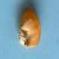
Maize quality: Good